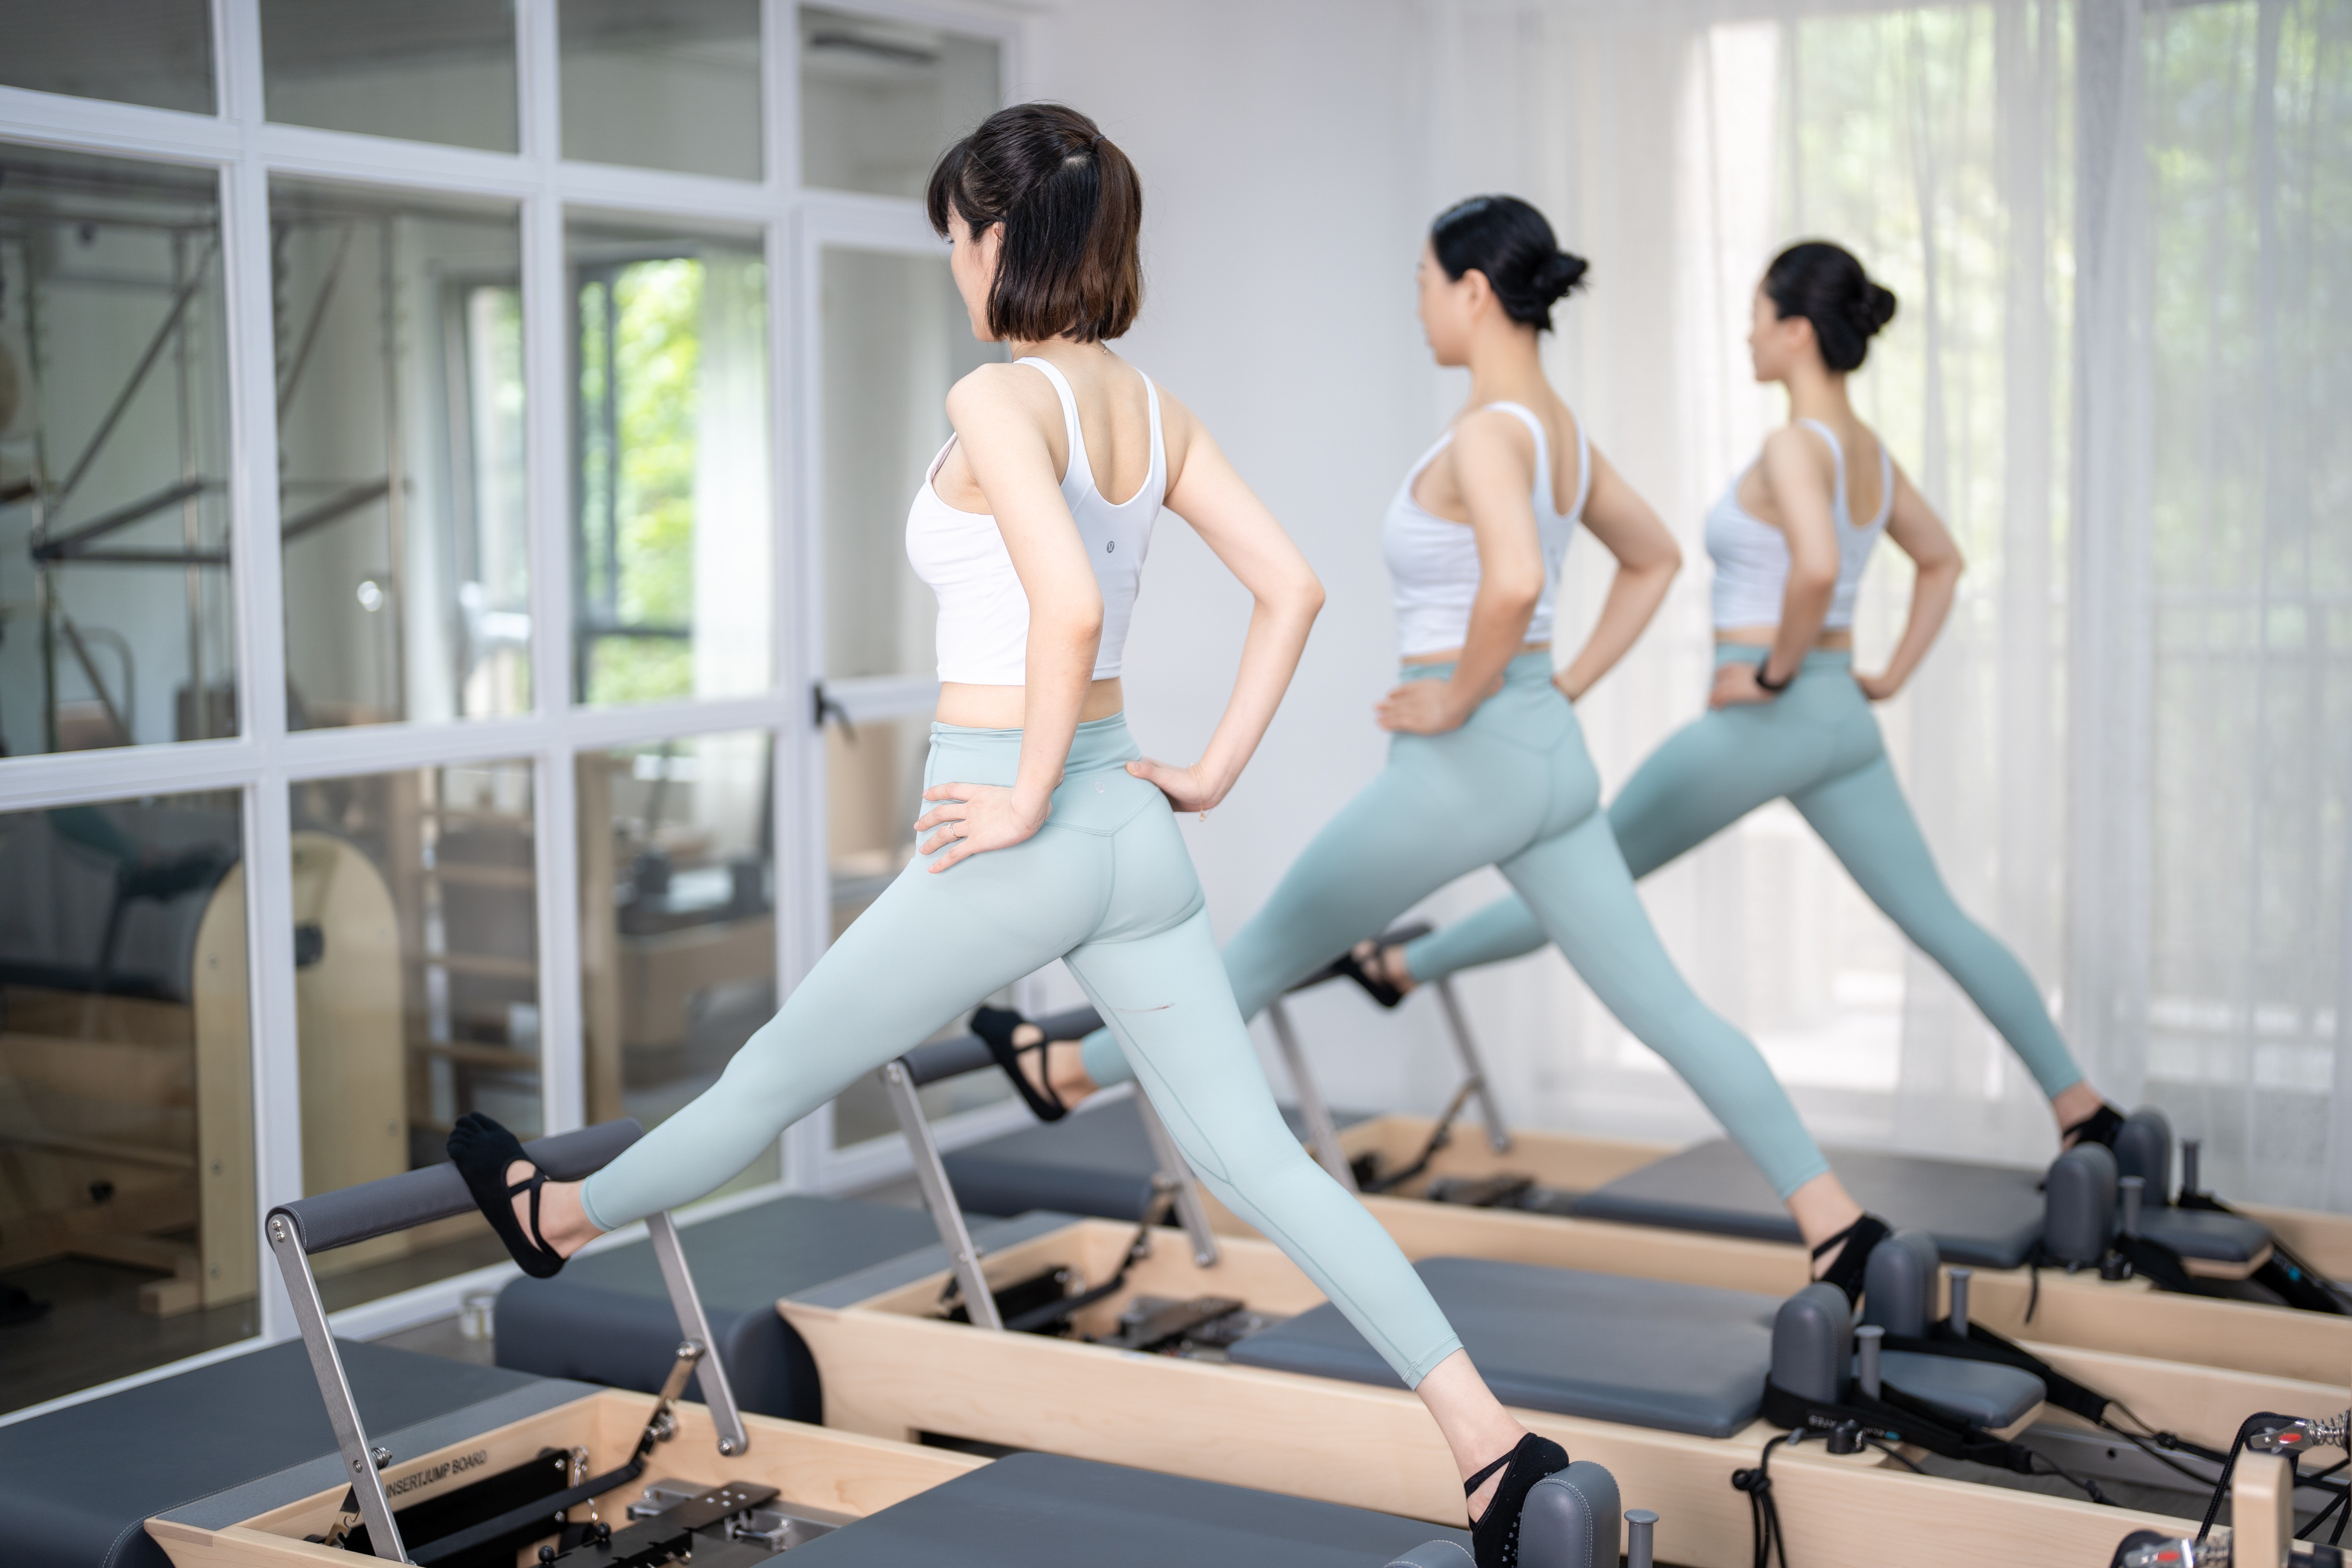
woman, joint, fashion, thigh, leisure, mannequin, fashion design, human leg, sportswear, automotive design, doll, sitting, room, figurine, animation, waist, knee, display window, metal, advertising